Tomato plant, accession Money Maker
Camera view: vertical (180 deg); turntable rotation: 210 degrees
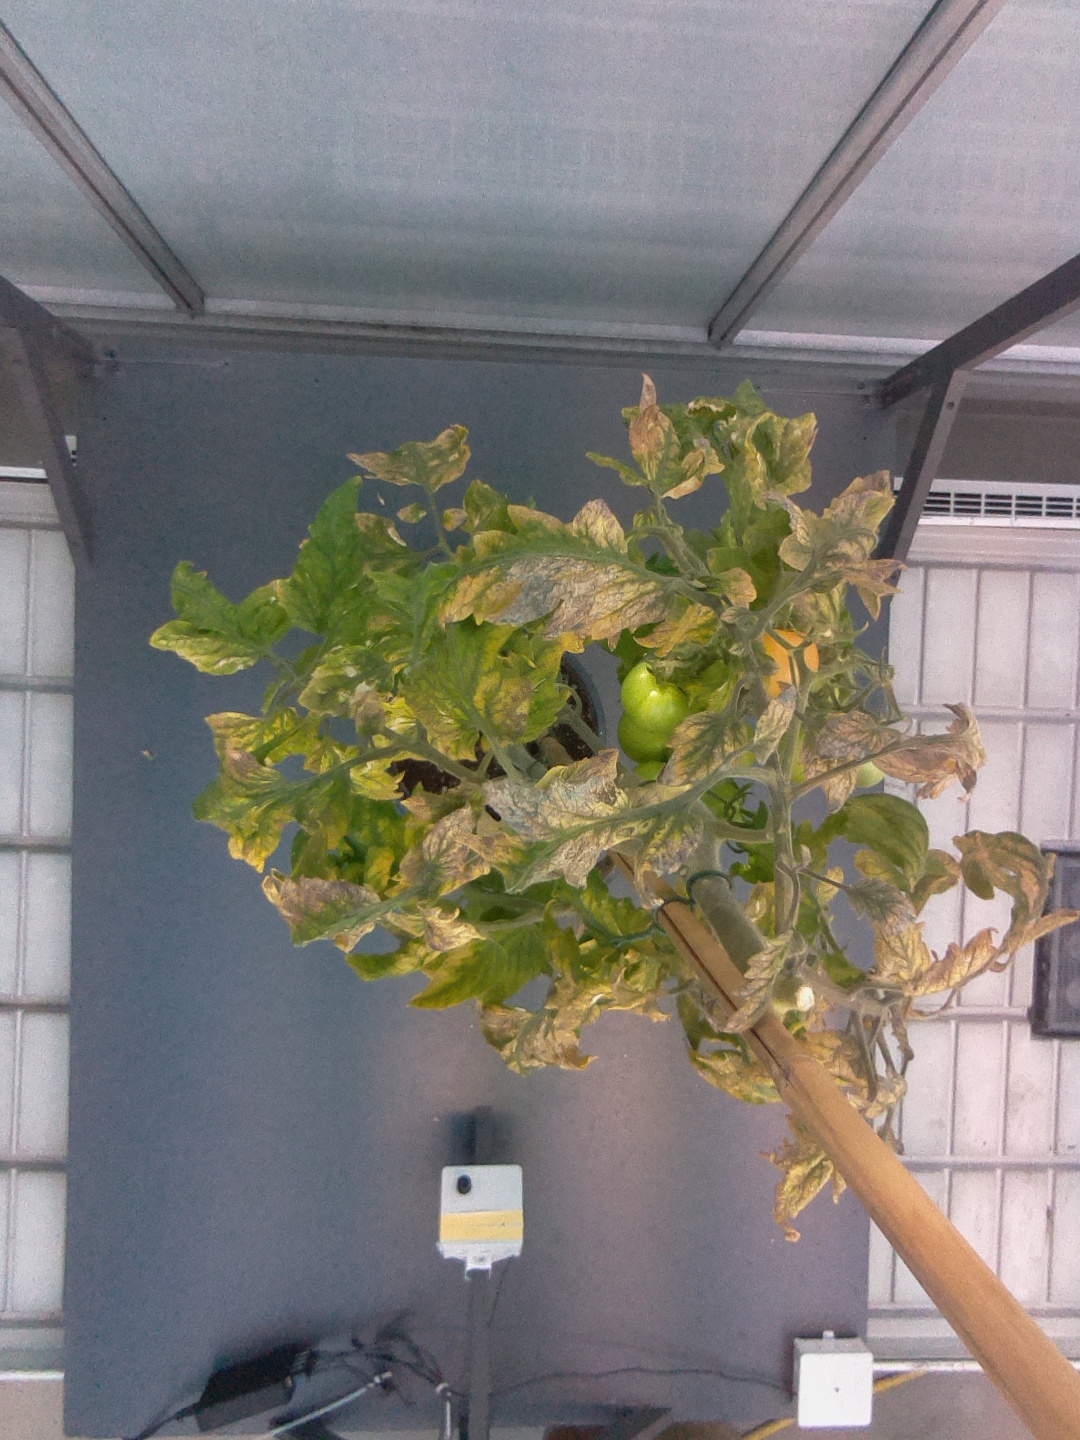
BBCH growth stage 80: fruits start showing typical ripe color (orange -> red)